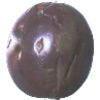
Label: Passion Fruit 1